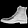
Label: Ankle boot